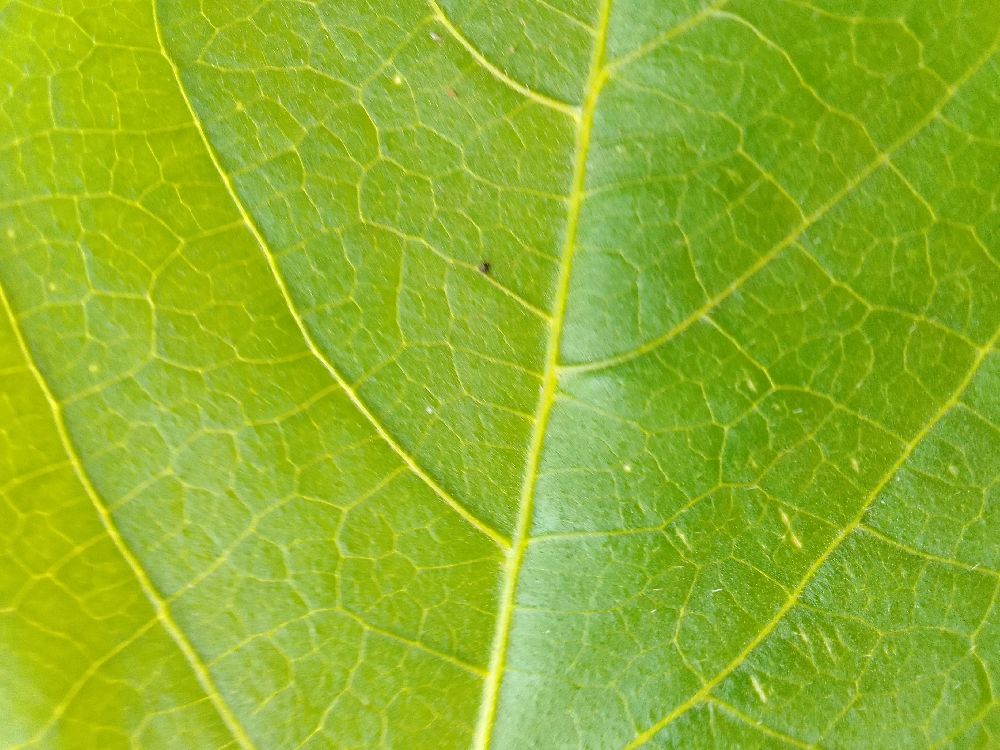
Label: healthy